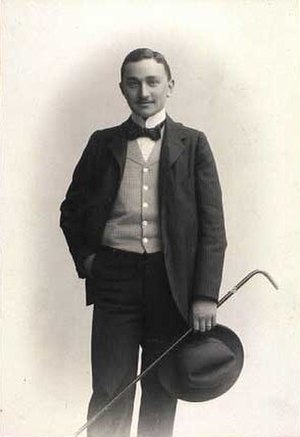
Emil Glückstadt
Emil Glückstadt,